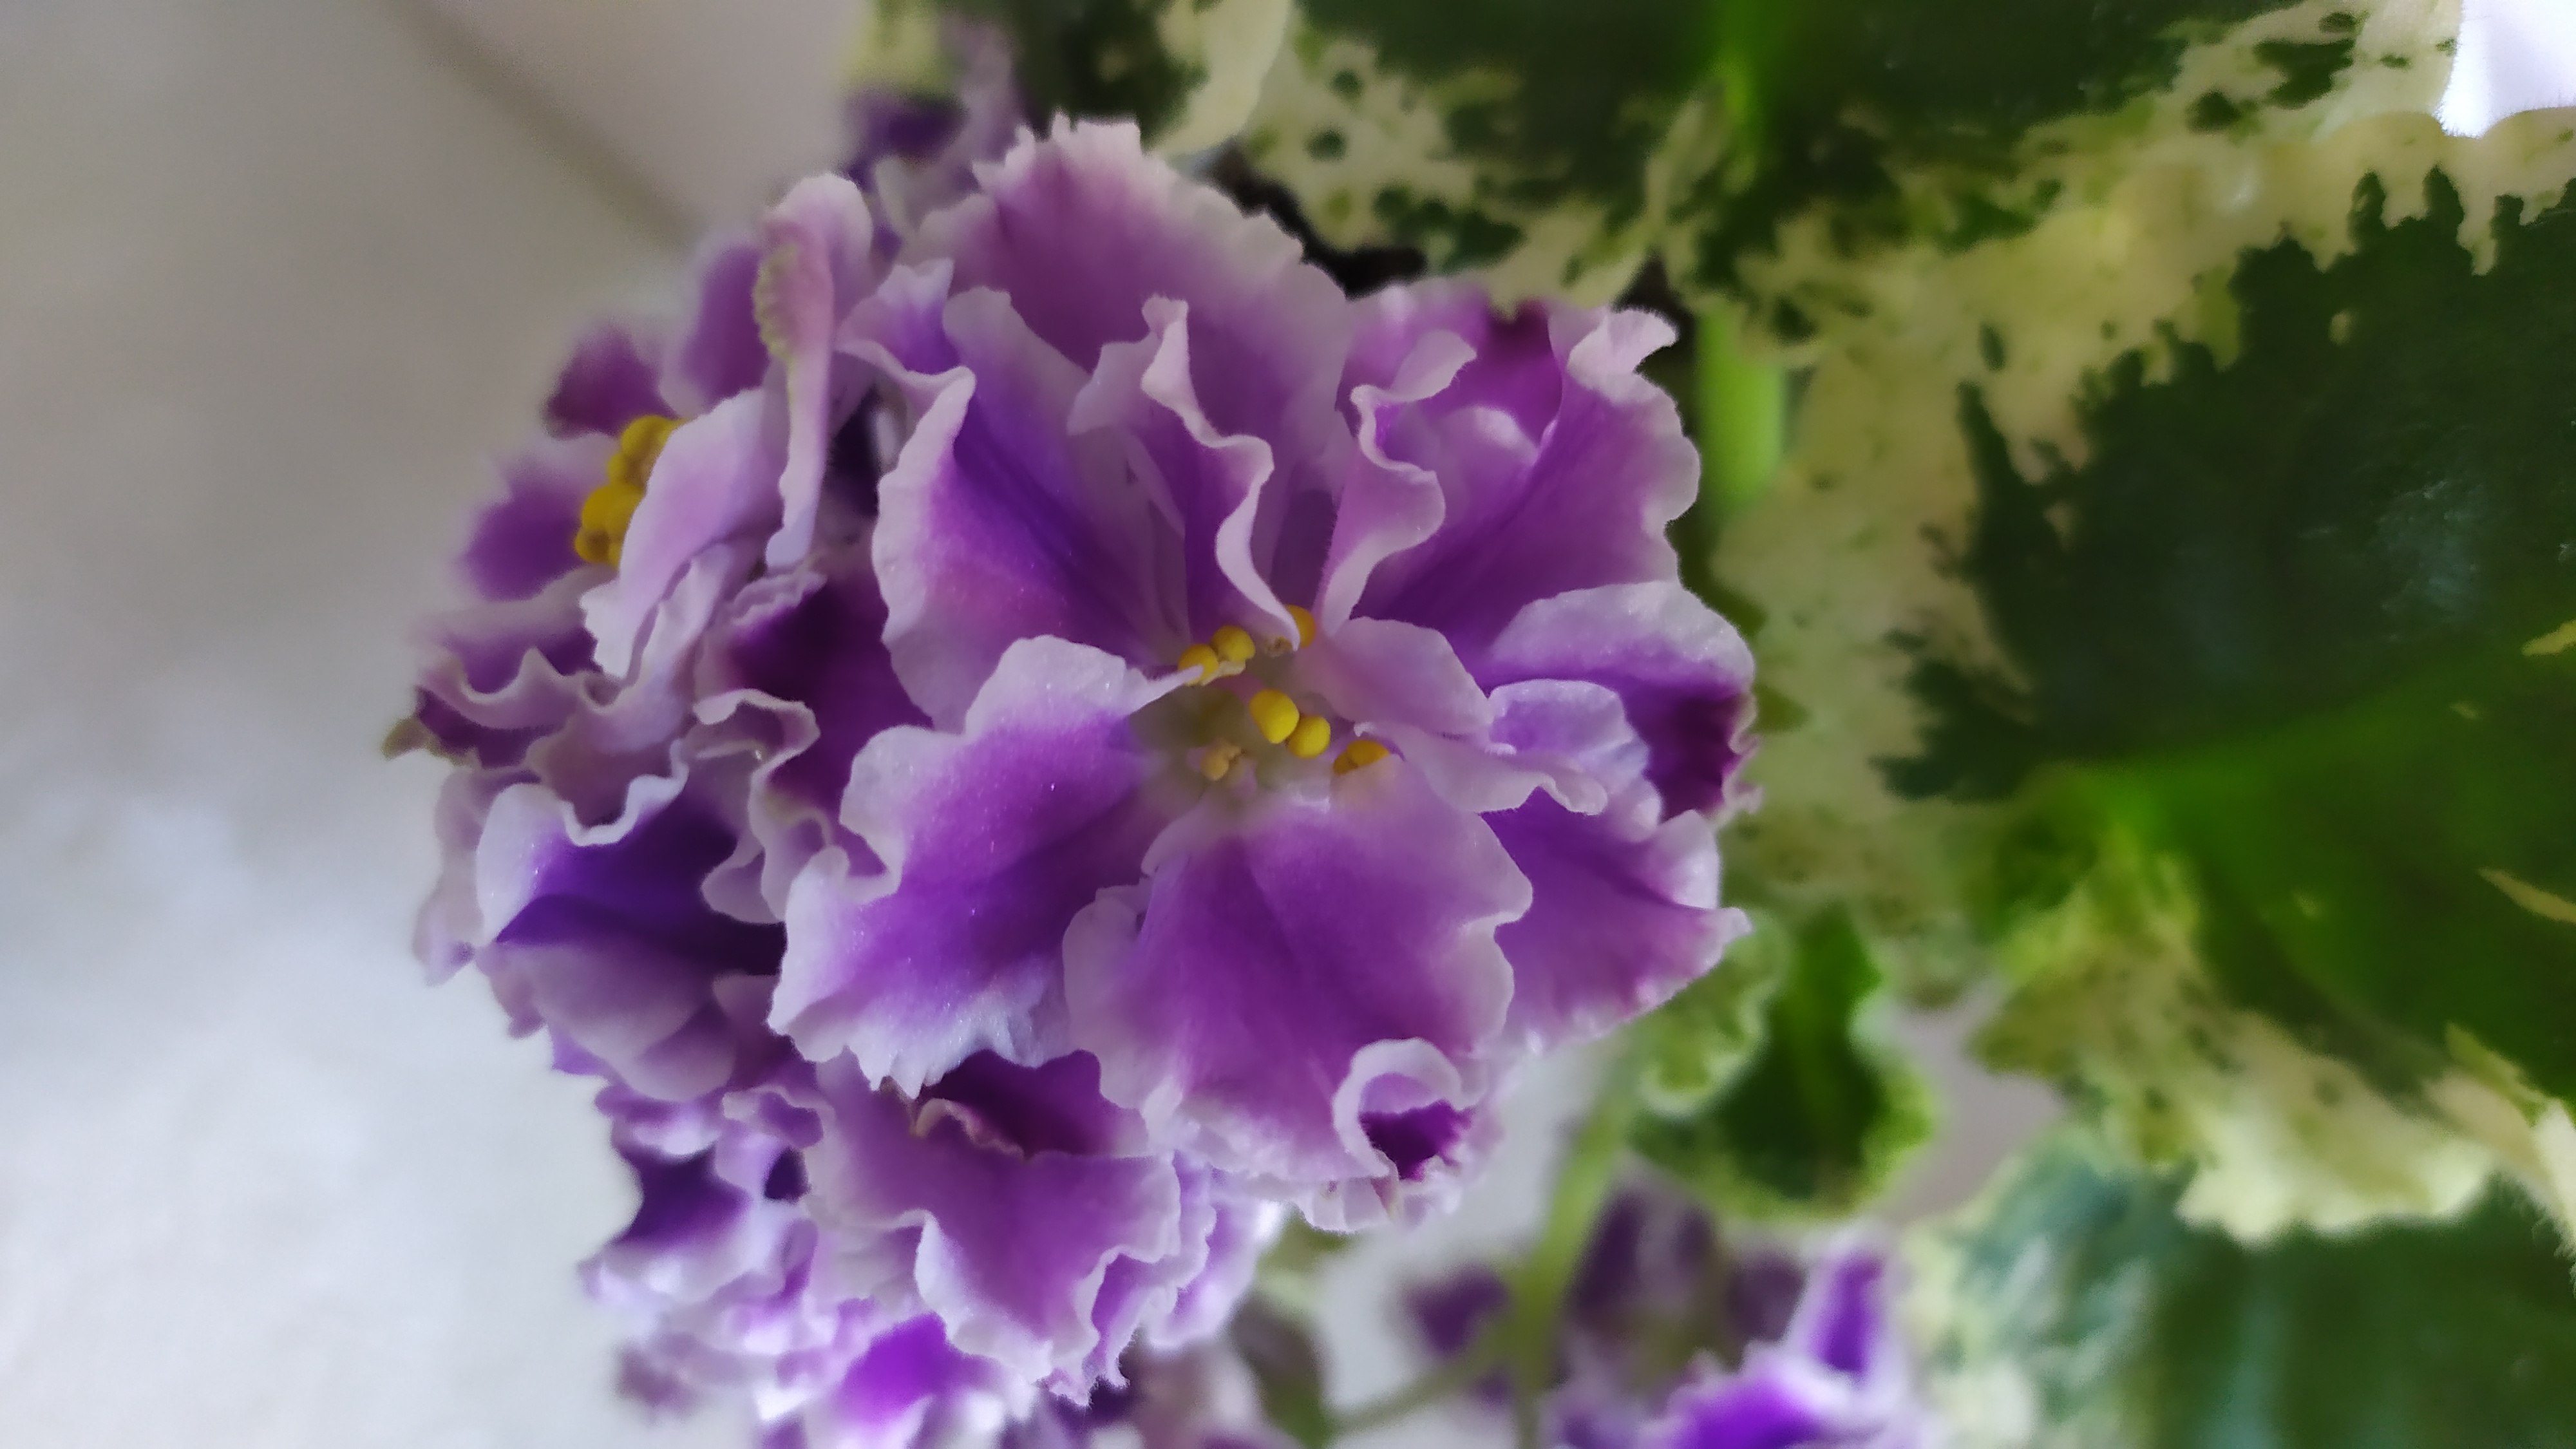
flower, plant, purple, petal, terrestrial plant, violet, annual plant, flowering plant, magenta, wildflower, floristry, ericales, violet family, four o clock family, Acanthus family, african violets, cattleya, buddleia, pollen, orchid, lamiales